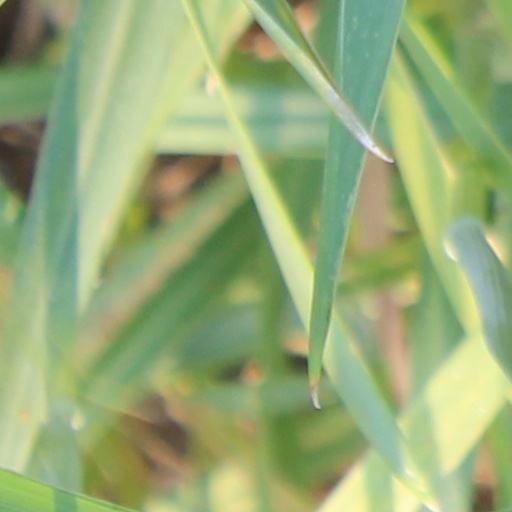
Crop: wheat